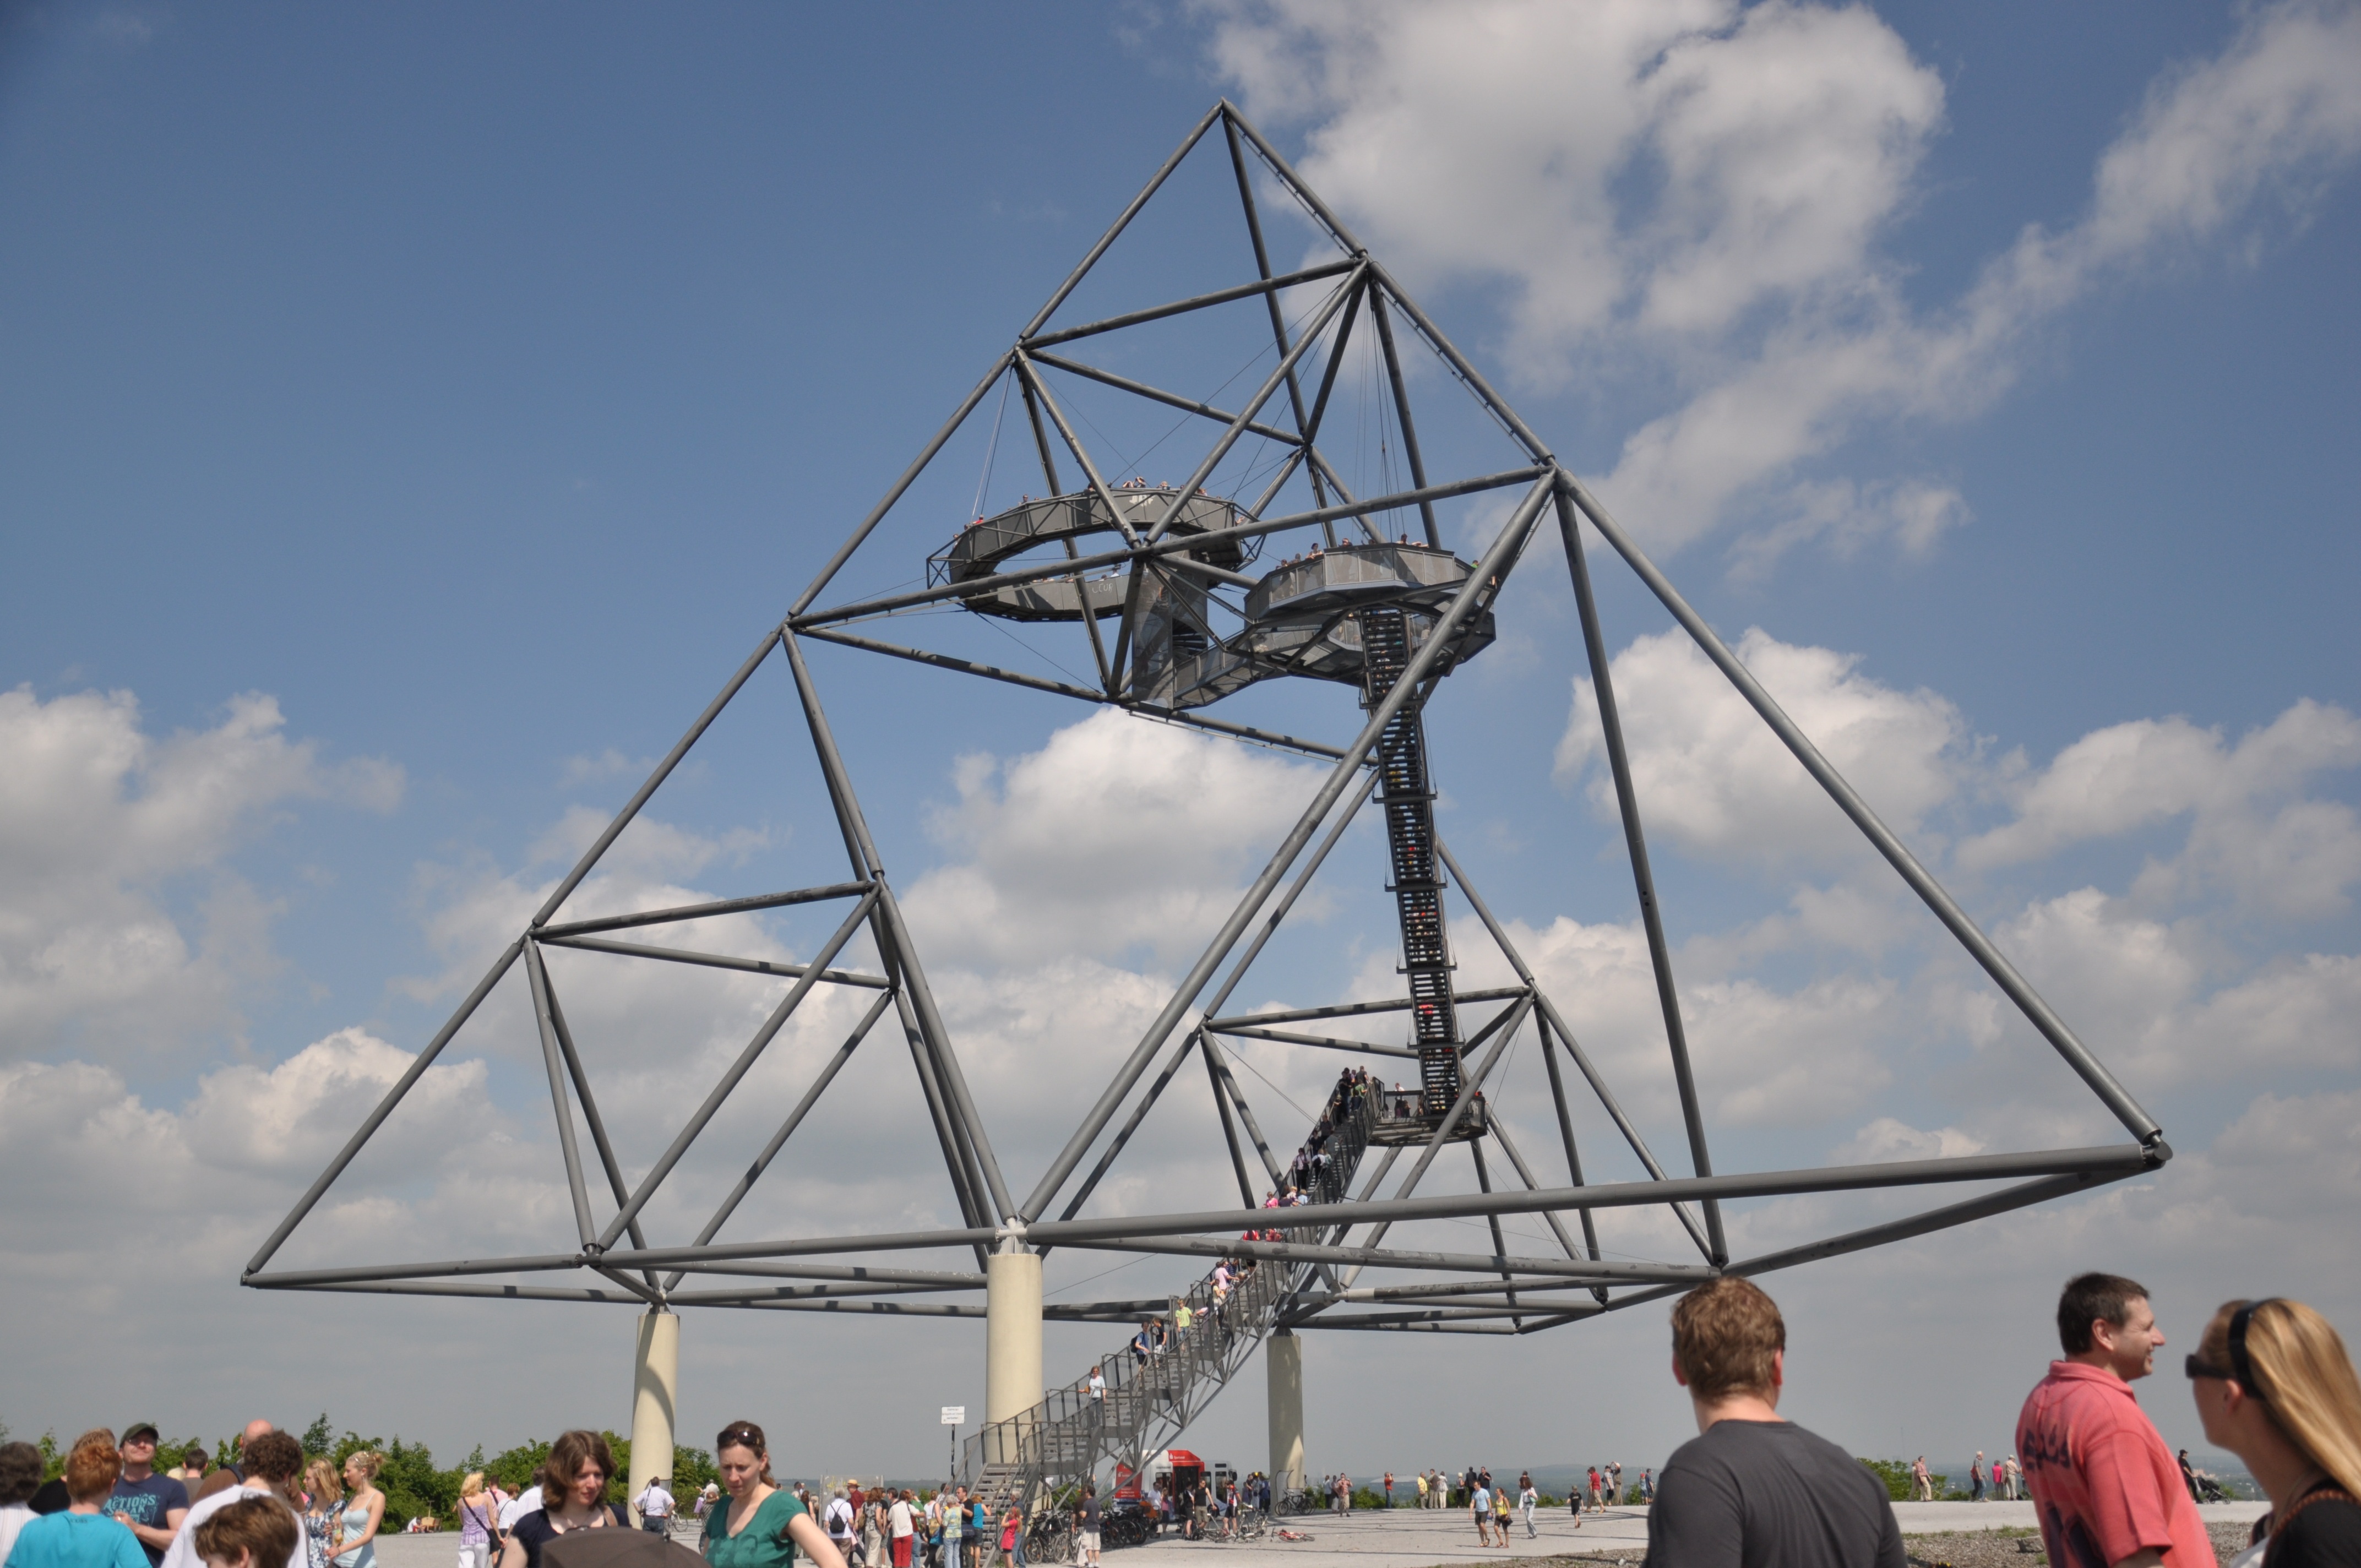
sky, vehicle, pyramid, mast, metal, stadium, places of interest, sculpture, art, clouds, triangle, germany, ruhr area, welded, tetrahedron